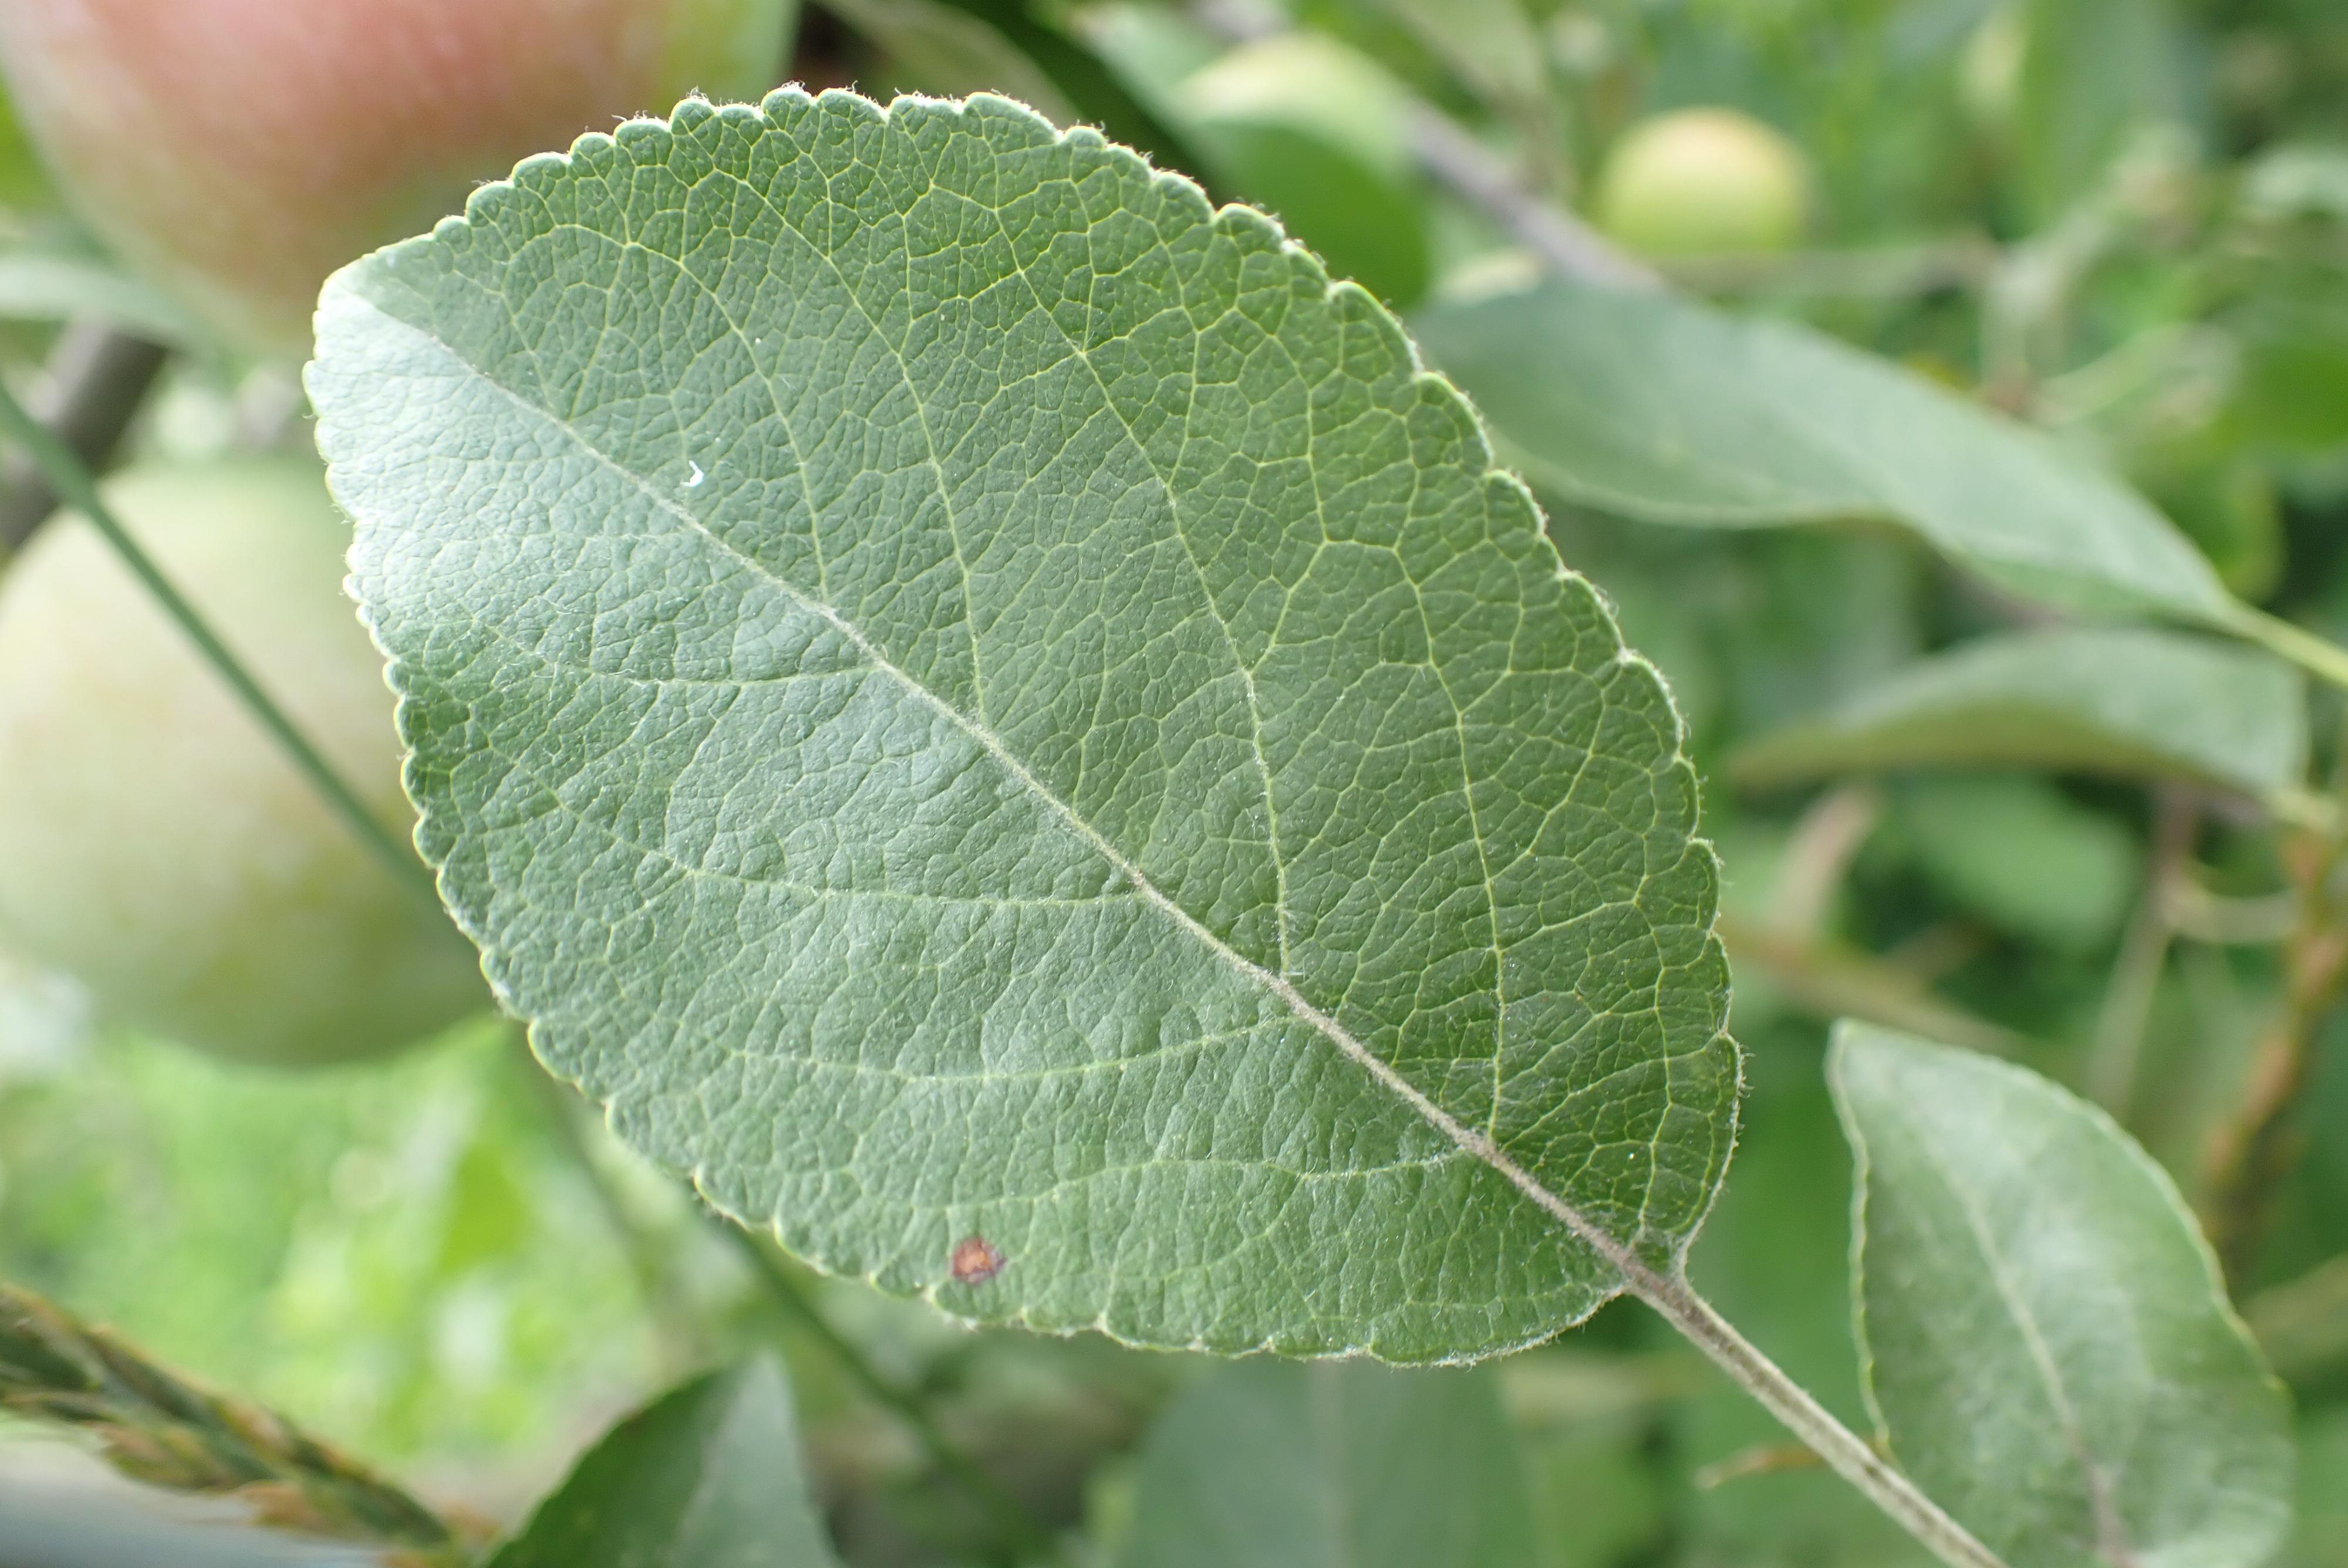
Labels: frog_eye_leaf_spot